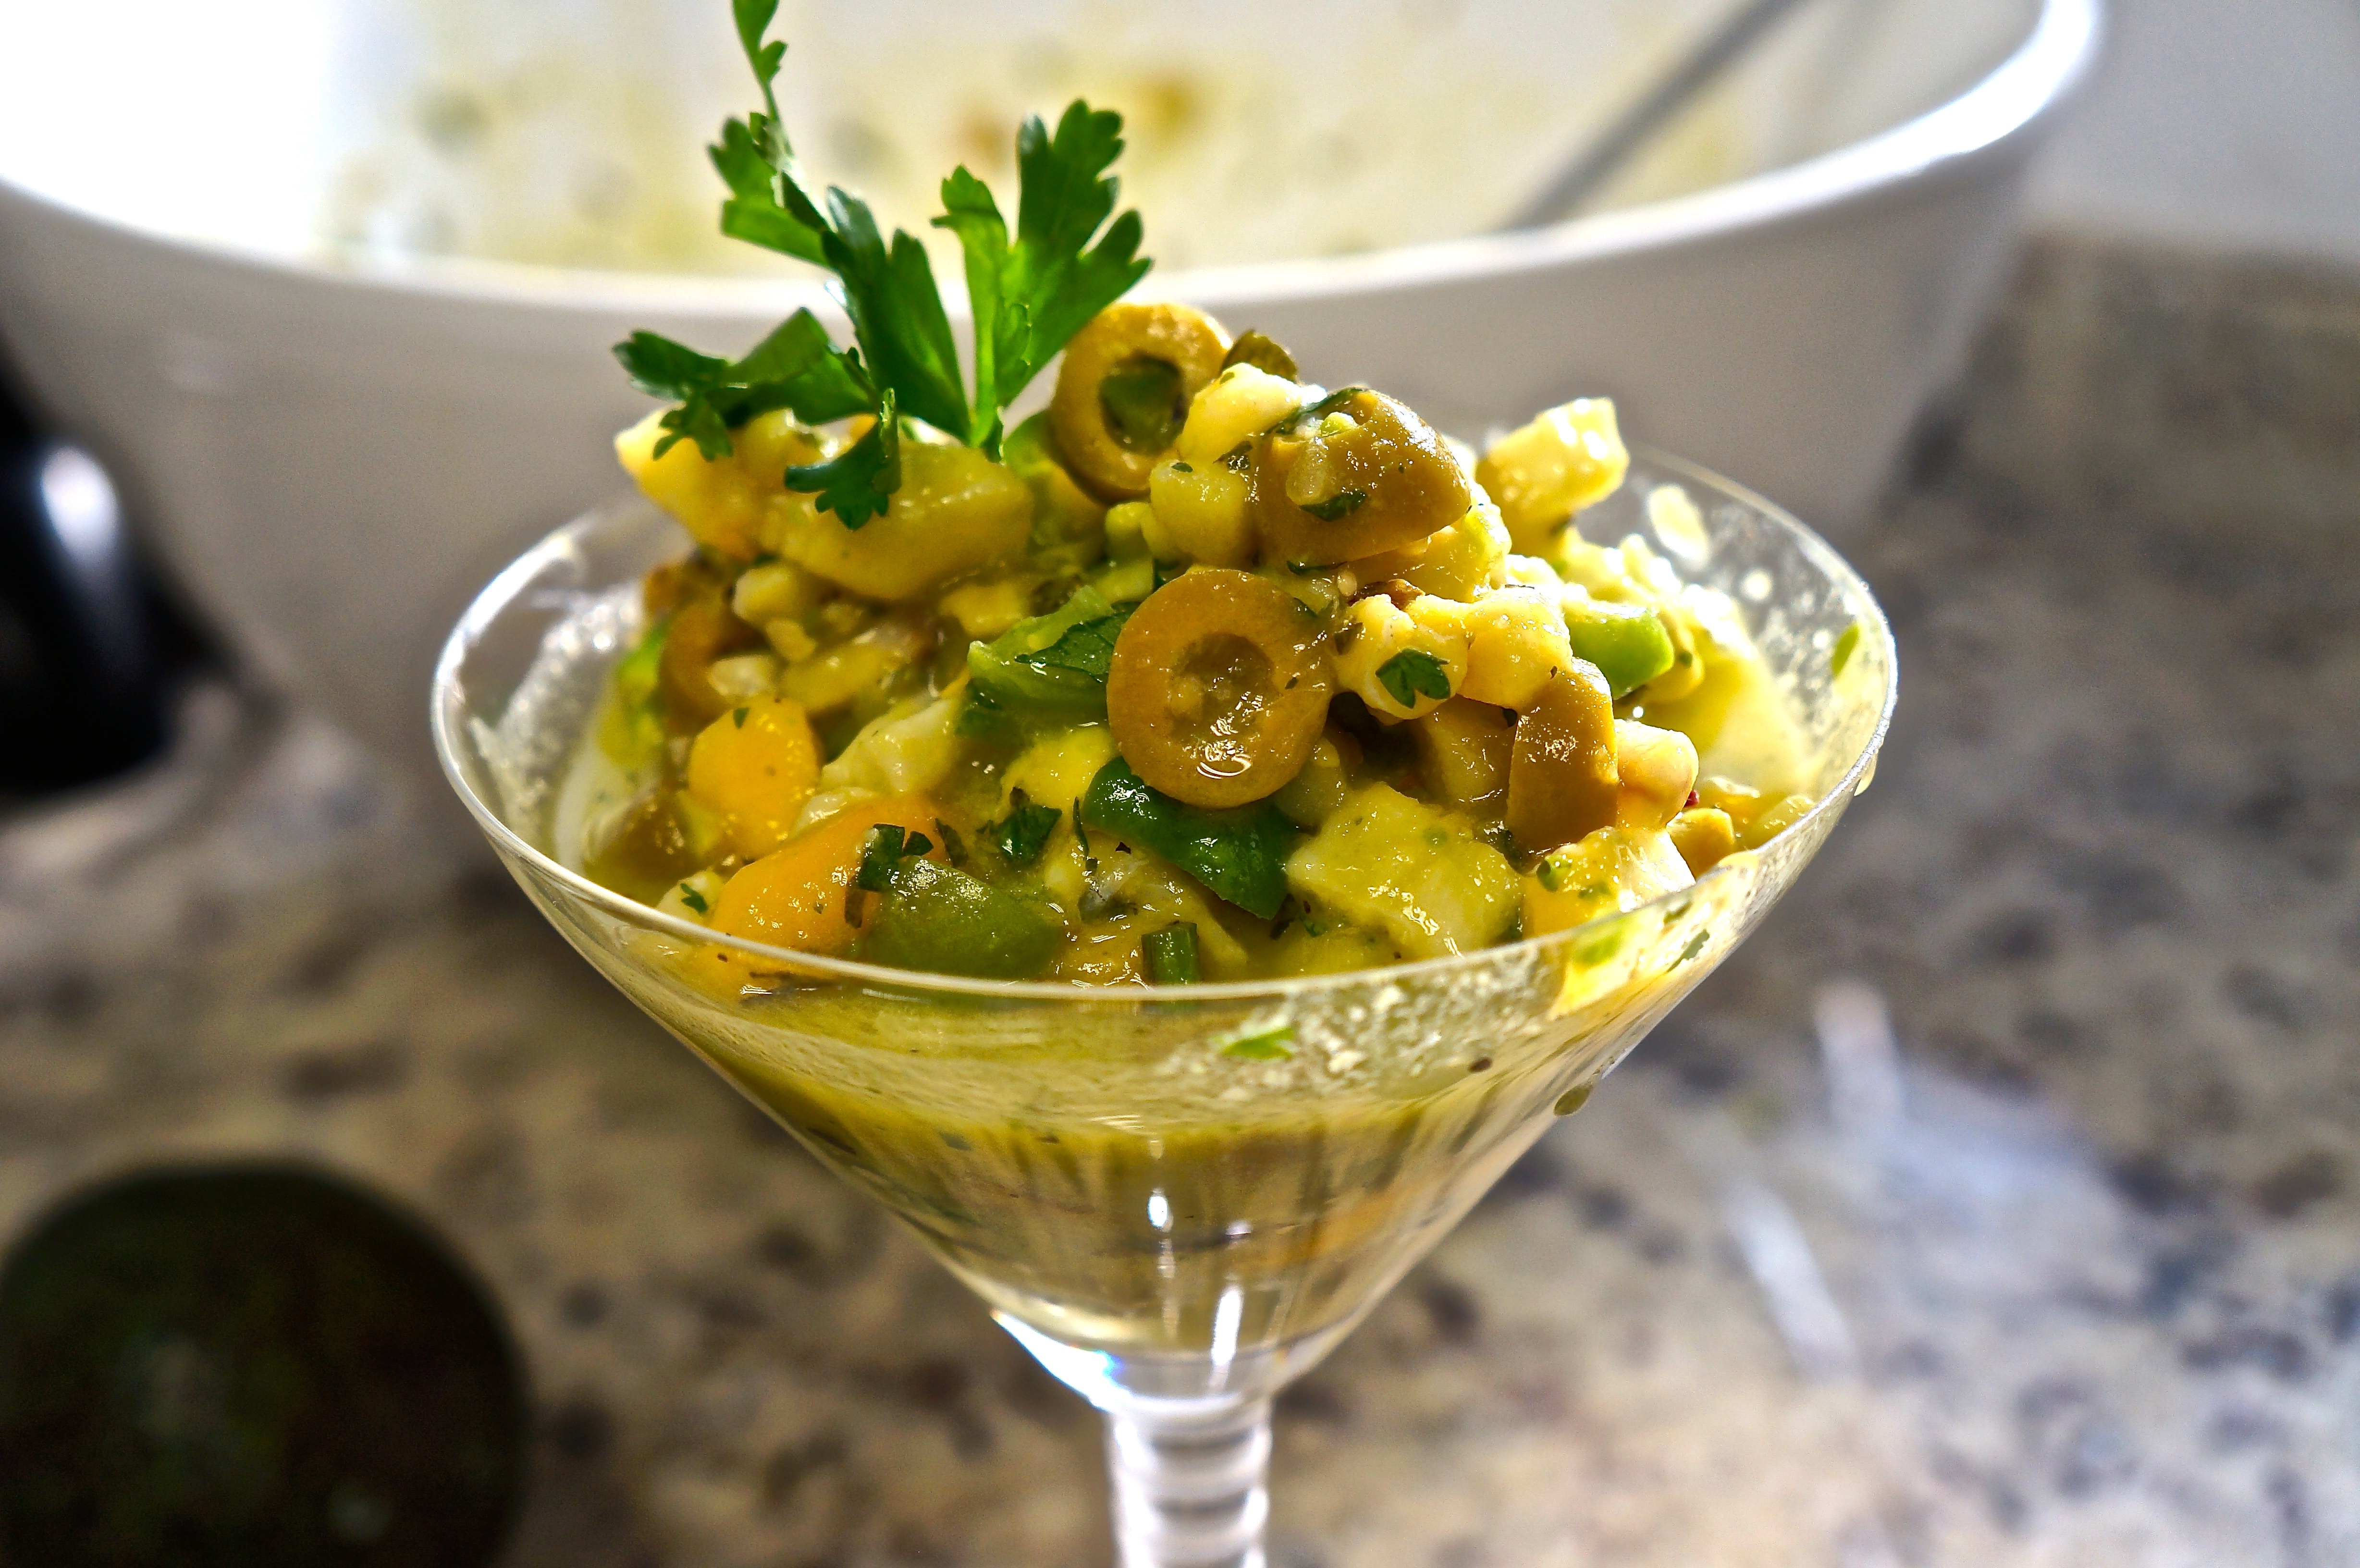
plant, fruit, dish, meal, food, produce, vegetable, fish, cuisine, dinner, vegetarian food, healthy food, starter, flowering plant, ceviche, land plant